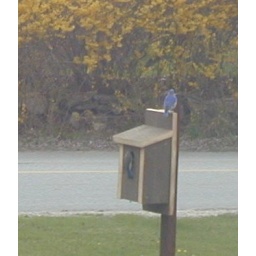
within minutes after building and placing bluebird house have a couple investigating!!!